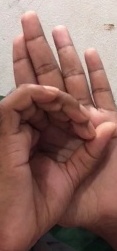
ASL sign: 0